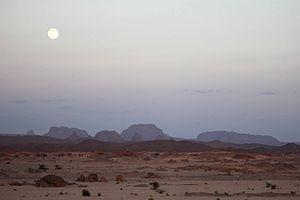
Hoggar Tamanrasset 2010